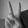
ASL letter: V